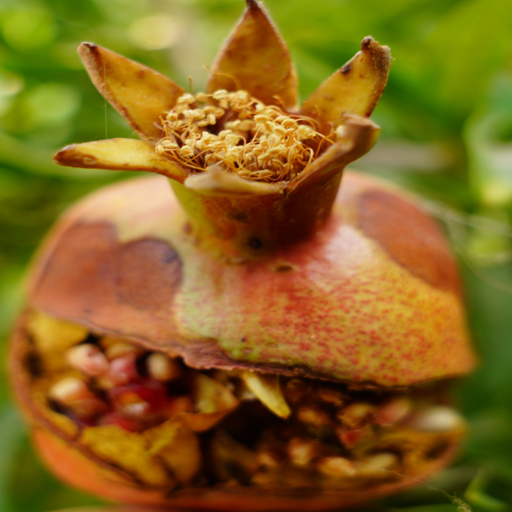
Label: Colletotrichum spp